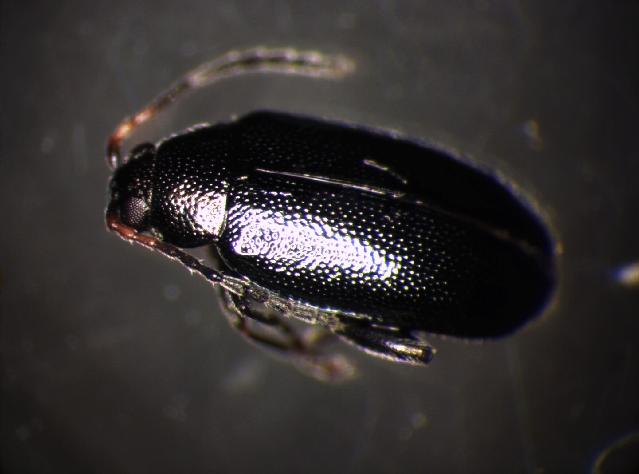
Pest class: crucifer_flea_beetle